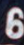
Number: 6